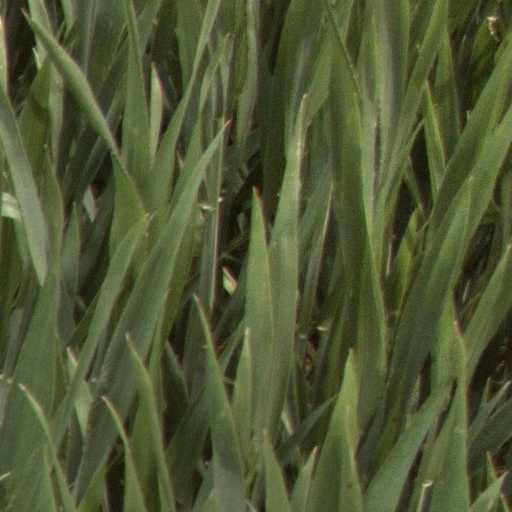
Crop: wheat